Palais Szeps

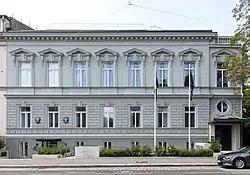
Palais Szeps (2019)

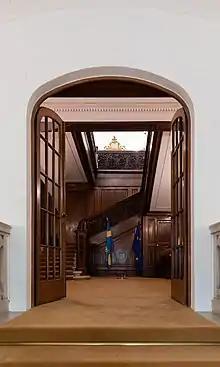
Aufgang zur Beletage

The palace was built in 1876/77 by Ludwig Tischler for the newspaper publisher Moritz Szeps. Szeps was a confidant of Crown Prince Rudolf and publisher of the "Neues Wiener Tagblatt" since 1867.